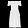
Label: Dress